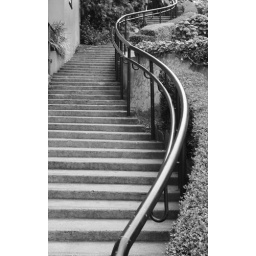
A more uncommon view of the most photographed street in San Francisco... sidewalk on Lombard St.... [monochrome shoot]